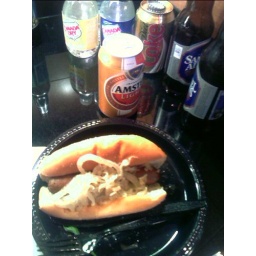
From Jim O'Hare's special box seats at Fenway in July 2007.